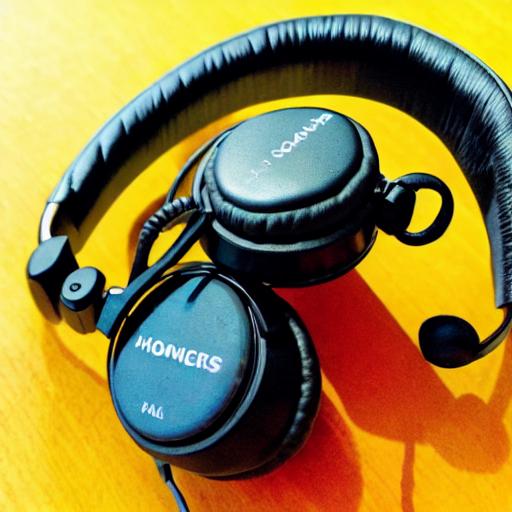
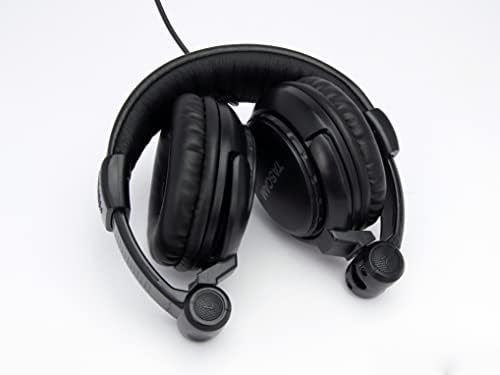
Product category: headphones
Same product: no